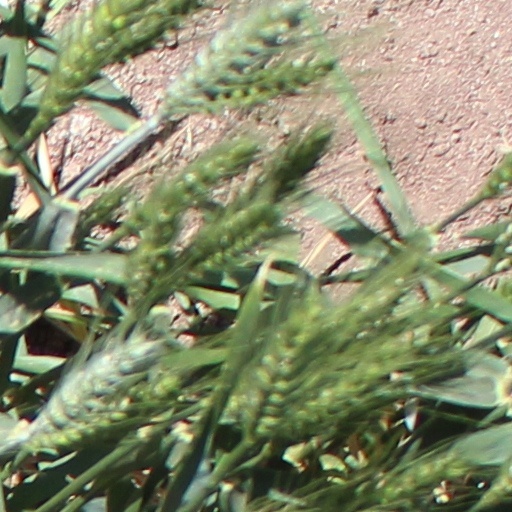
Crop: wheat